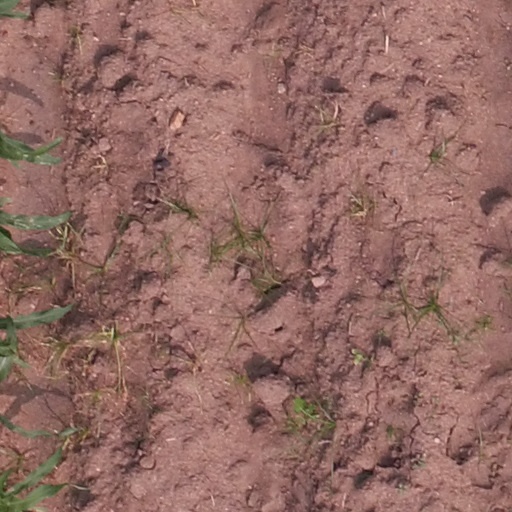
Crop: maize; corn